Biodiesel

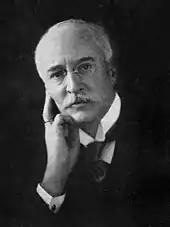
Rudolf Diesel

Transesterification of a vegetable oil was conducted as early as 1853 by Patrick Duffy, four decades before the first diesel engine became functional. Earlier processes for making lamp oil, were patented (1810, Prague) but not published in peer-reviewed publications. Rudolf Diesel's prime model, a single iron cylinder with a flywheel at its base, ran on its own power for the first time in Augsburg, Germany, on 10 August 1893 running on nothing but peanut oil. In remembrance of this event, 10 August has been declared "International Biodiesel Day".